Hans Kristian Skibby

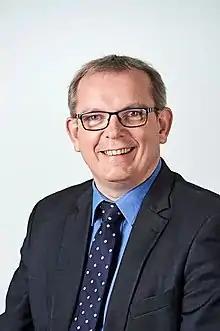

Hans Kristian Skibby (born 18 January 1969) is a Danish politician, who is a member of the Folketing for the Danish People's Party. He was elected into parliament at the 2005 Danish general election.